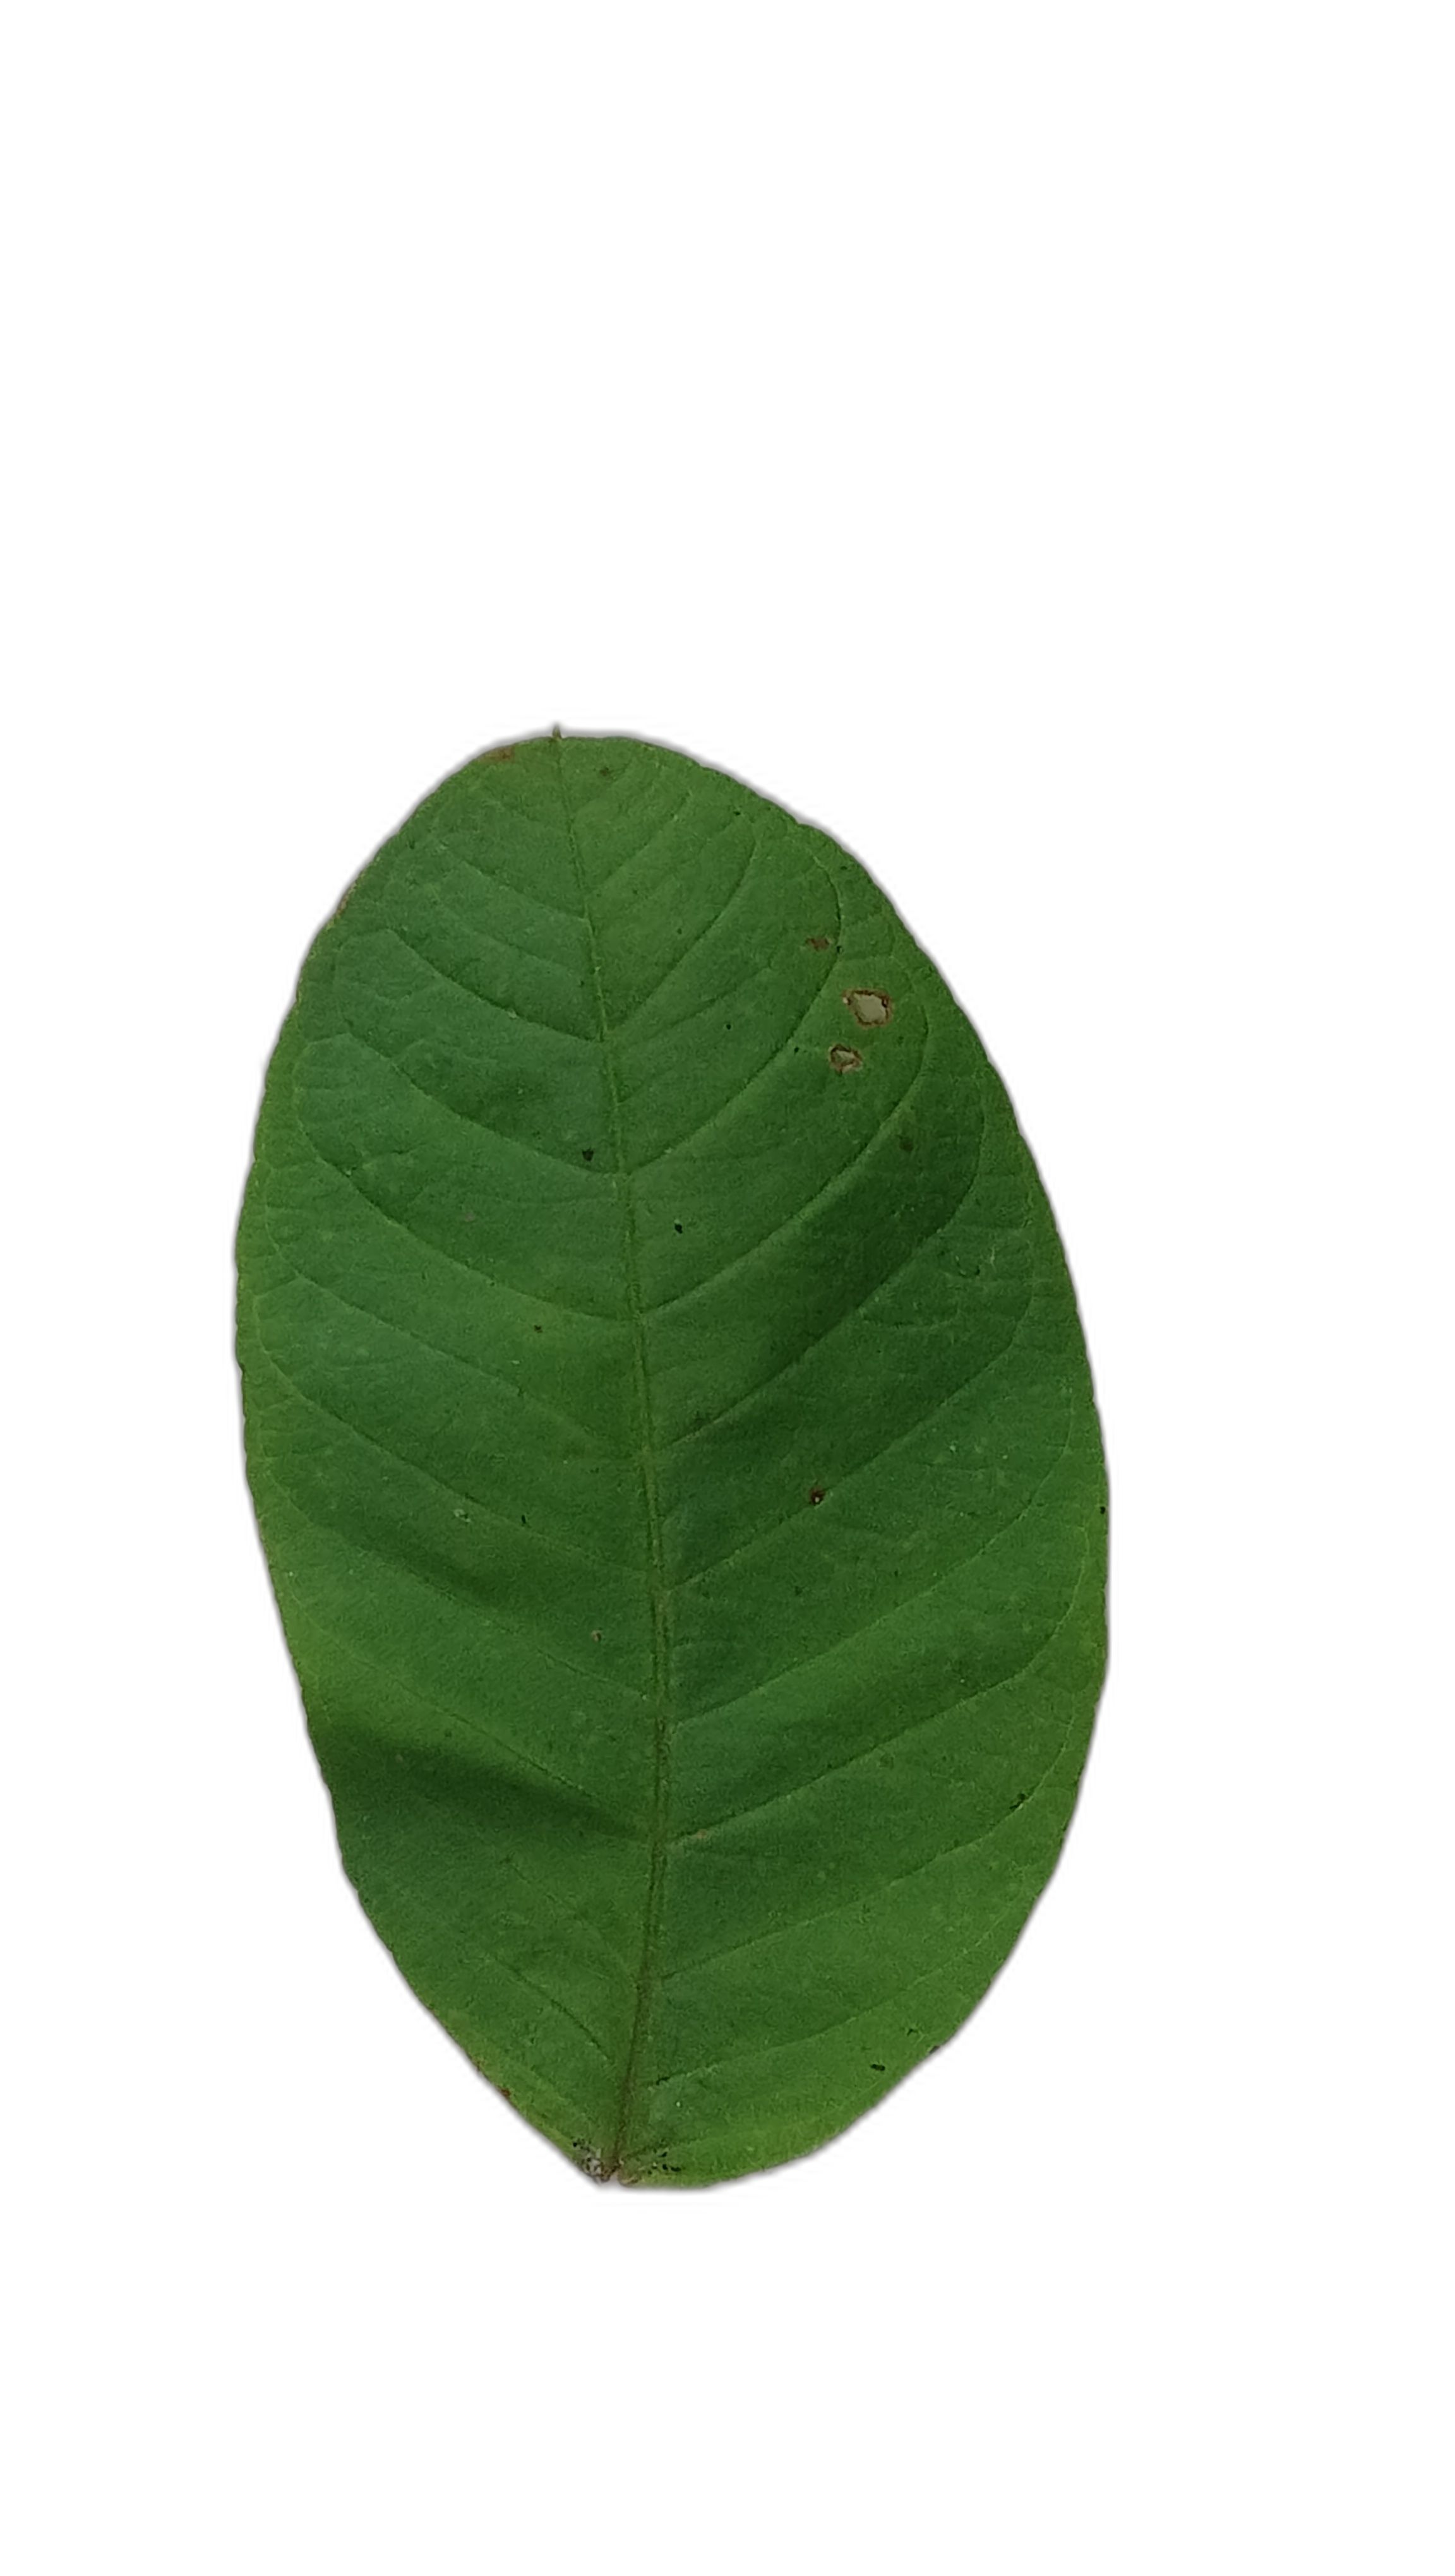
Plant part: leaf
Disease: Healthy